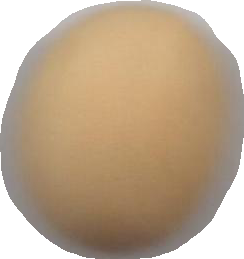
Variety: Grobogan